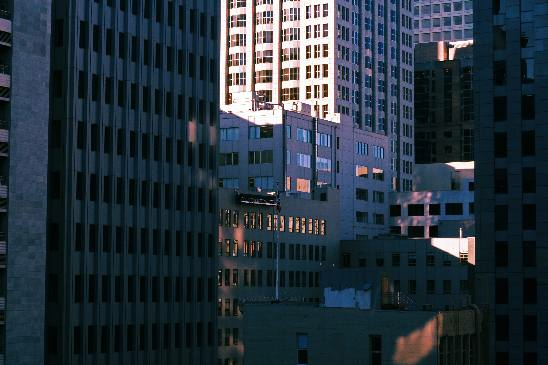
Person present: No